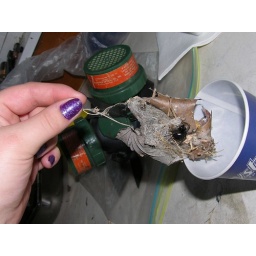
a (southern) black widow my dad found in our window well. he later killed her though :c